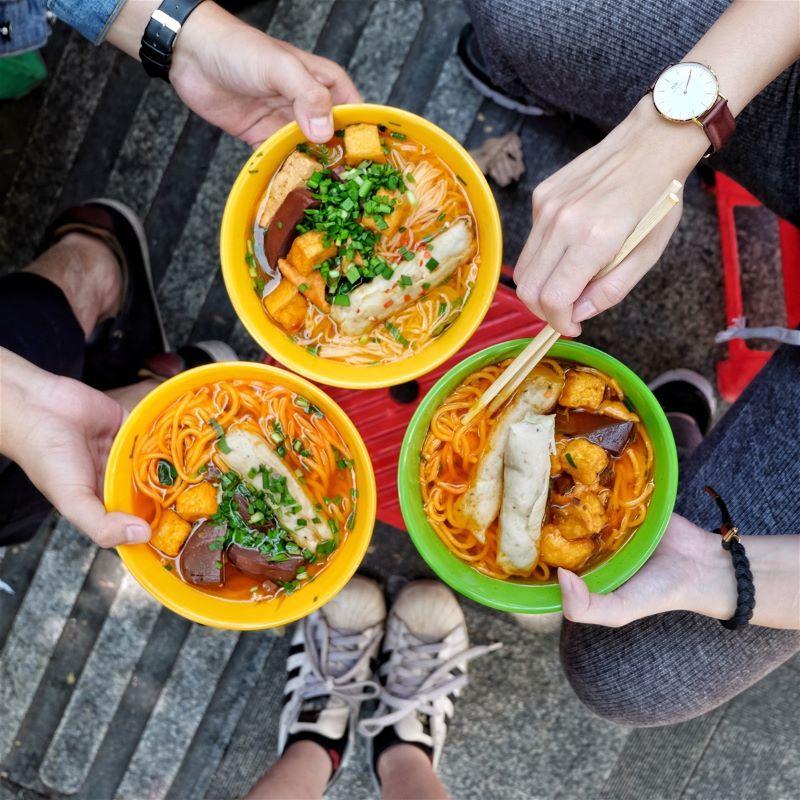
có một đôi đũa xuất hiện ở trên tay của người đeo đồng hồ